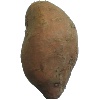
Label: Potato Sweet 1